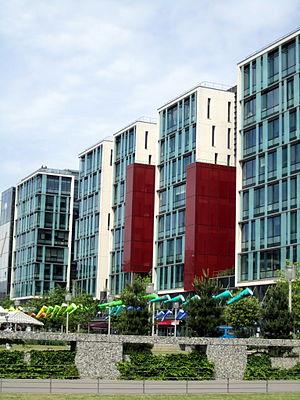
Situés sur les terrasses de Nanterre, à la sortie de la gare RER de Nanterre-Prefecture
Nanterre est une commune française située dans le département des Hauts-de-Seine en région Île-de-France, dont elle est la préfecture.